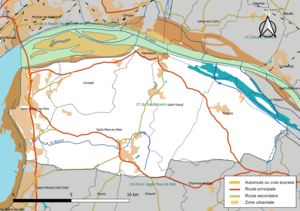
Carte géographique de la Communauté de communes du Sud Estuaire, département de la Loire-Atlantique, France. Composition au 1er janvier 2019.
La communauté de communes du Sud Estuaire est une intercommunalité française, située dans le département de la Loire-Atlantique.